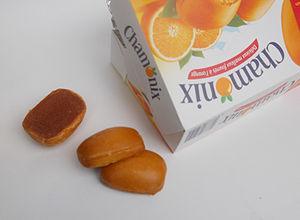
Chamonix orange, ou simplement Chamonix, est une marque de petits gâteaux arrondis, fourrés à la gelée d'orange, recouverts d'un glaçage à l'orange, inspirés des nonnettes. Créée dans l'entre-deux-guerres par la biscuiterie L'Alsacienne, la marque devient par la suite la propriété de LU.